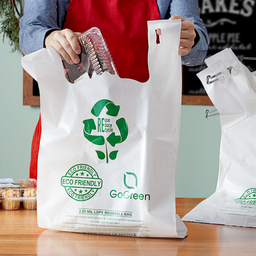
Label: plastic